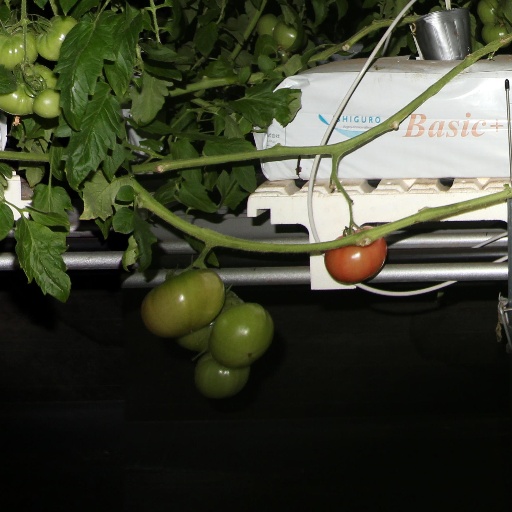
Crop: tomato